Alum Rock, Birmingham

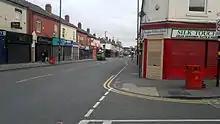

The name probably refers to the rock from which the mineral salt called alum (potassium aluminium sulphate) is extracted and used in the tanning of leather as well as other processes. The area was being referred to as Alom Rock in 1718. This suggests a large quantity of this rock somewhere there.